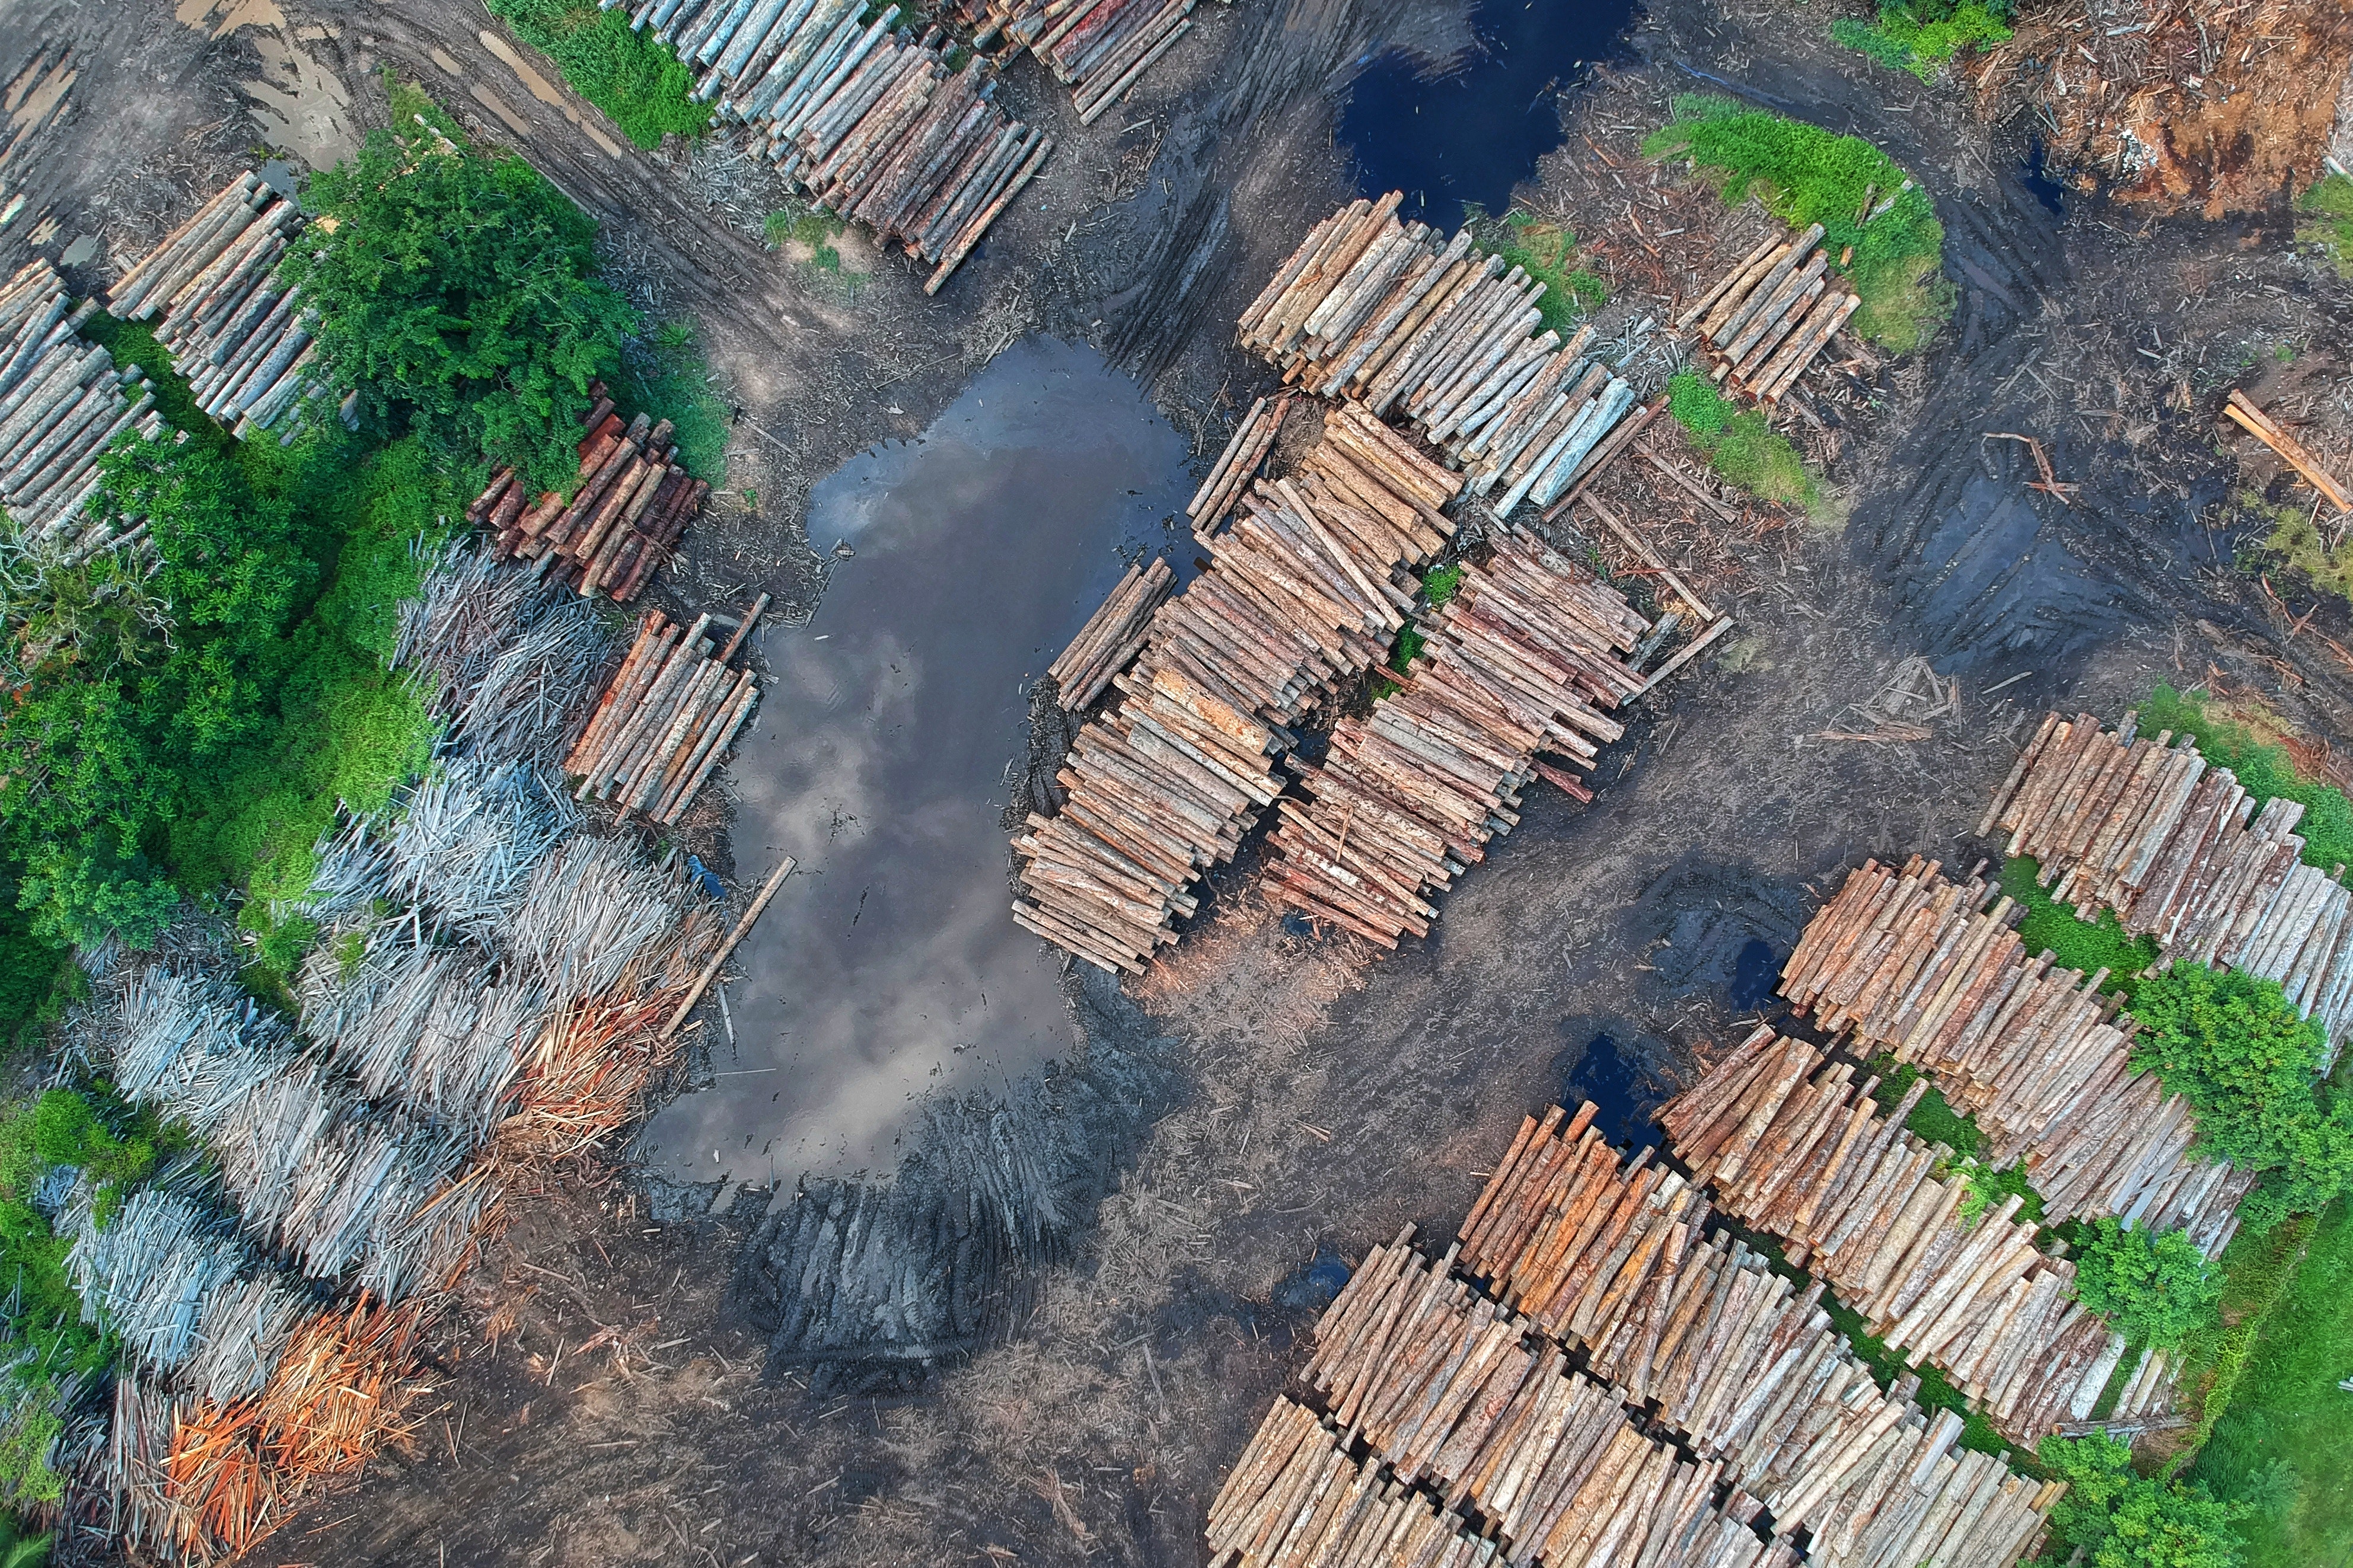
aerial photography, bird's eye view, photography, soil, landscape, Strategy video game, geological phenomenon